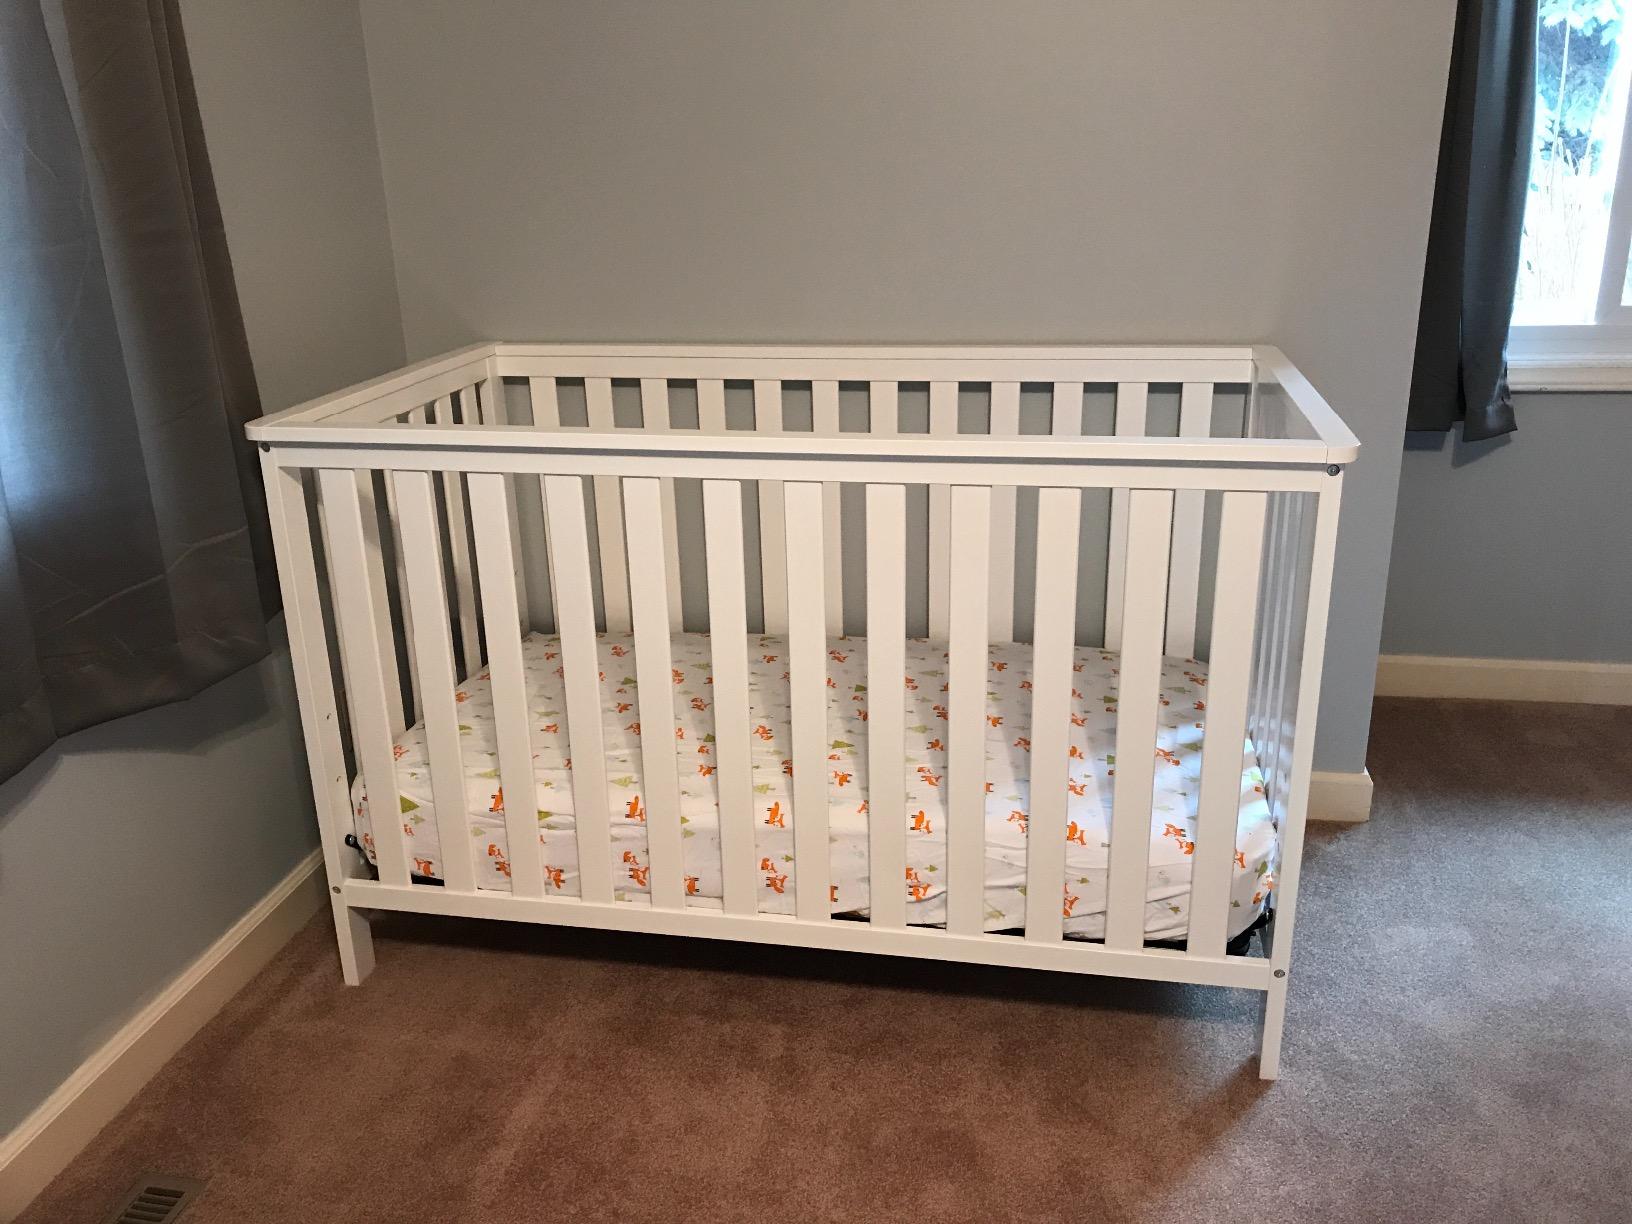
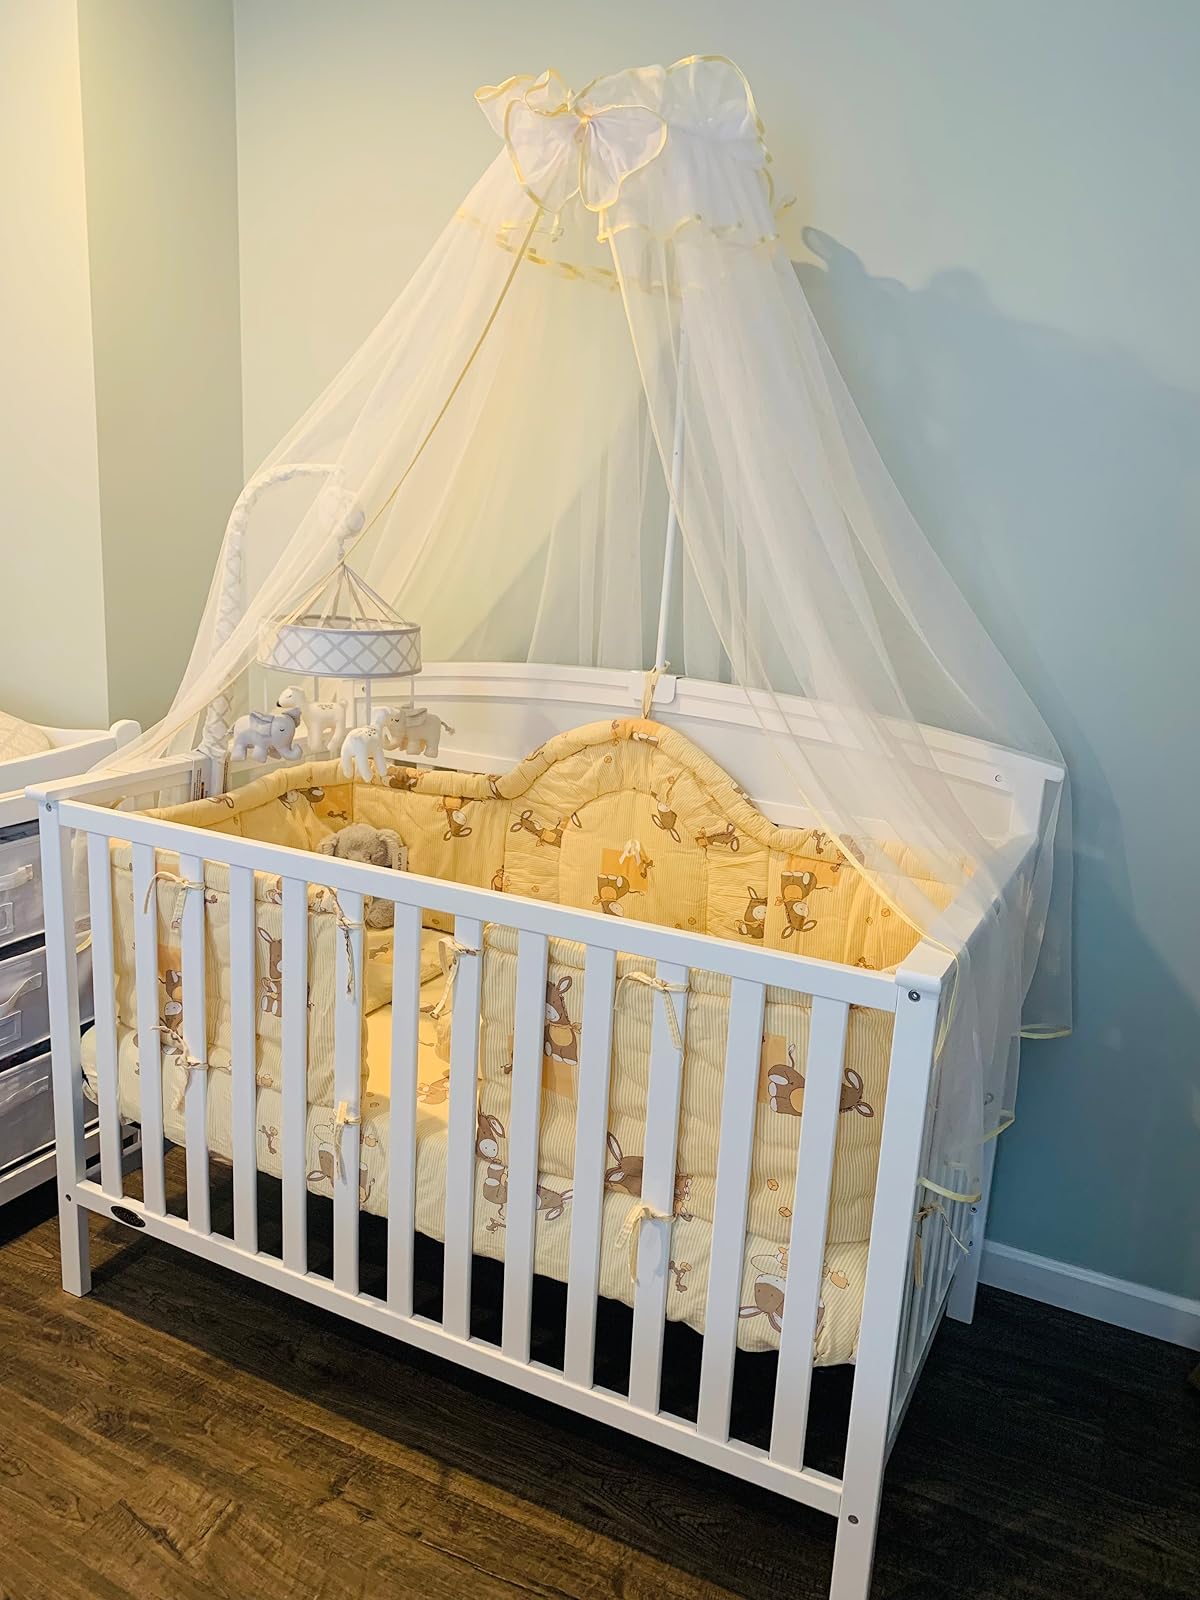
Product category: products_crib
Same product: no